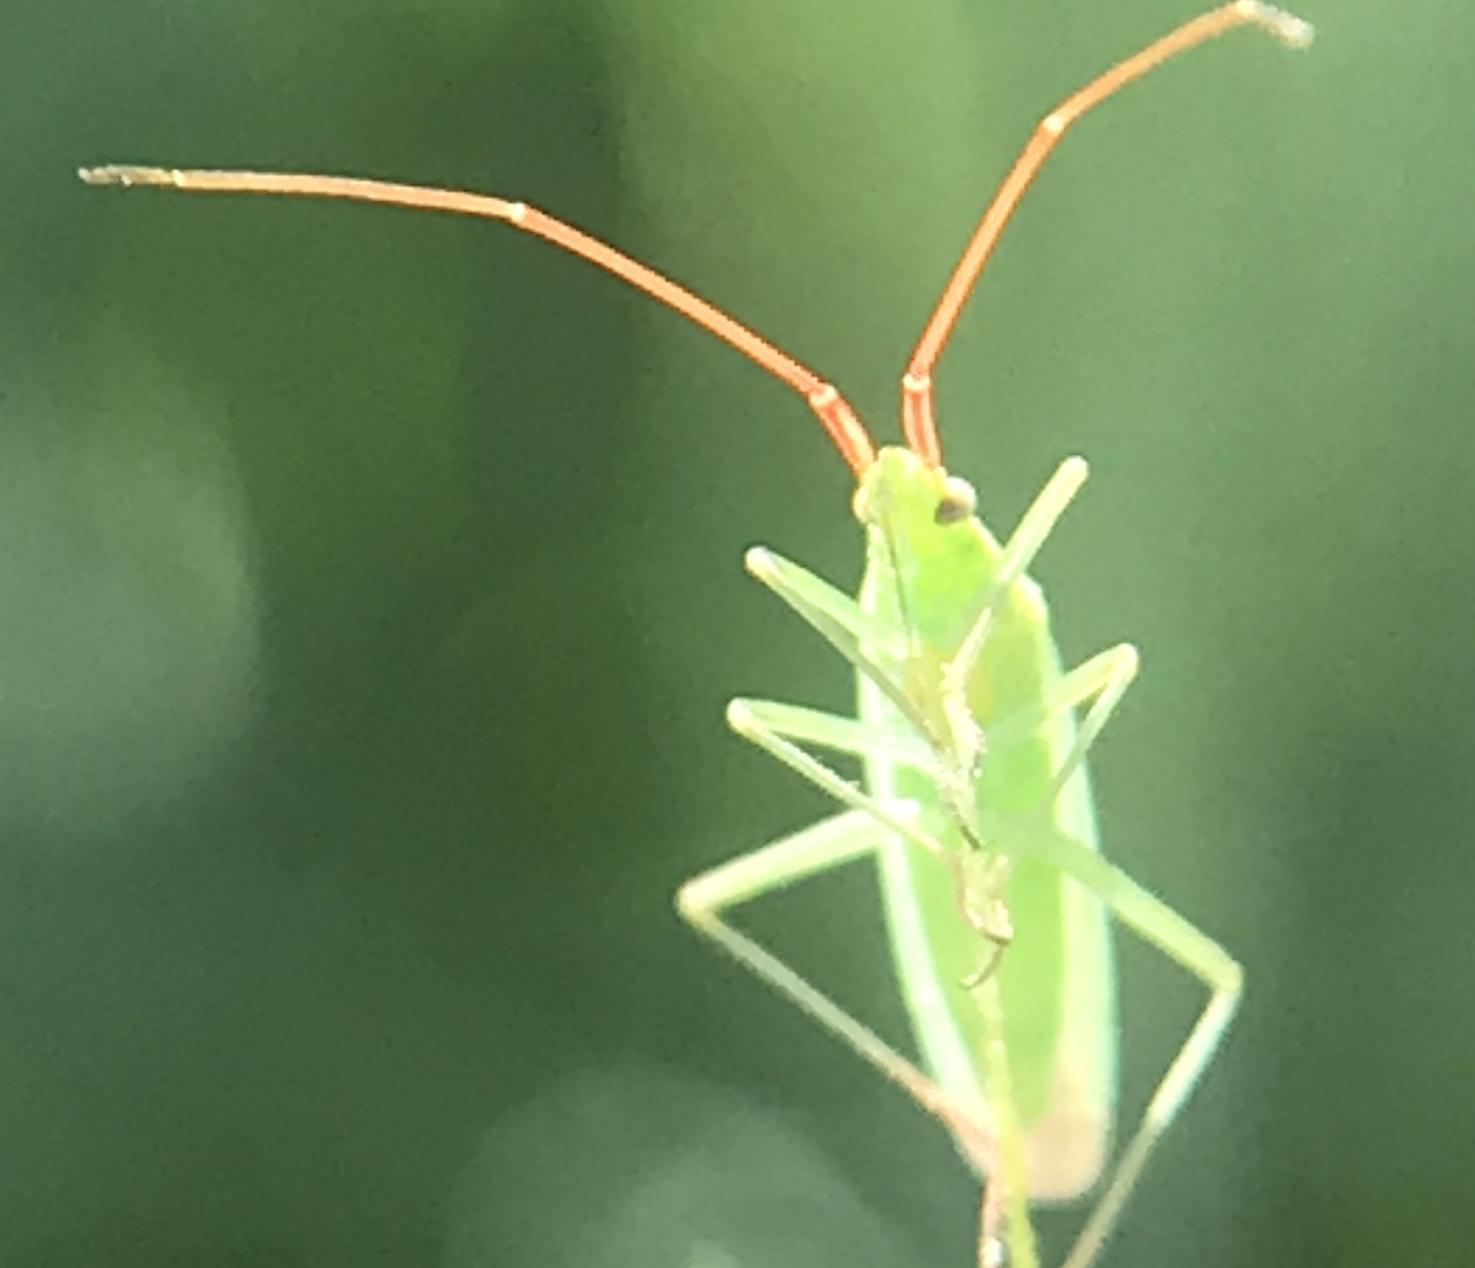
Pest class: non_pest_herbivores